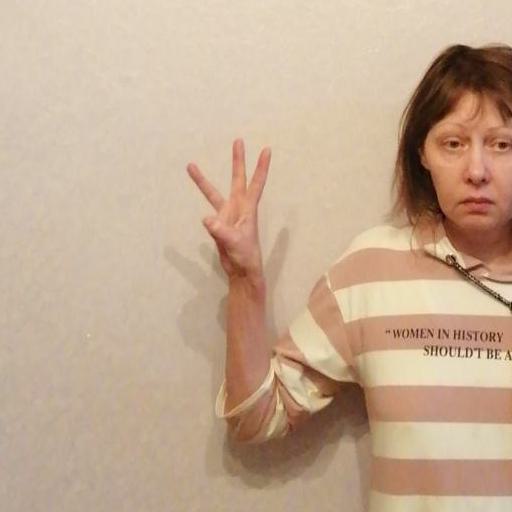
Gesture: three